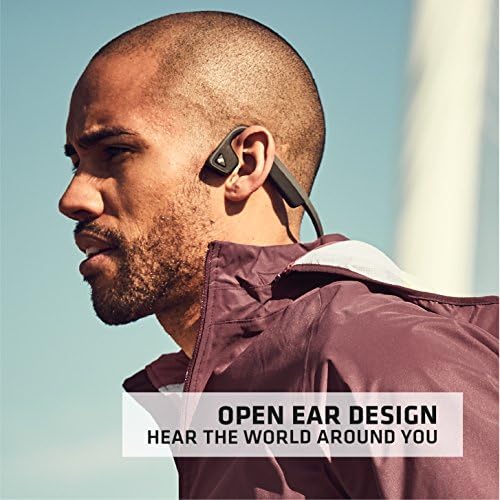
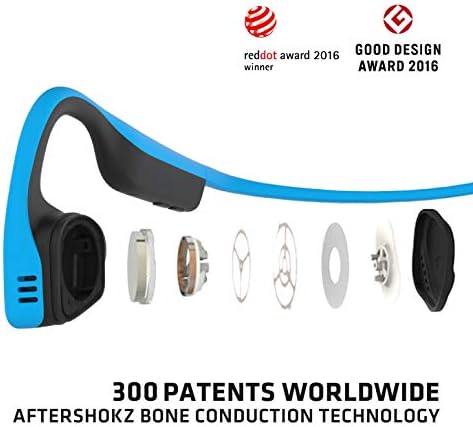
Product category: headphones
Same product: no